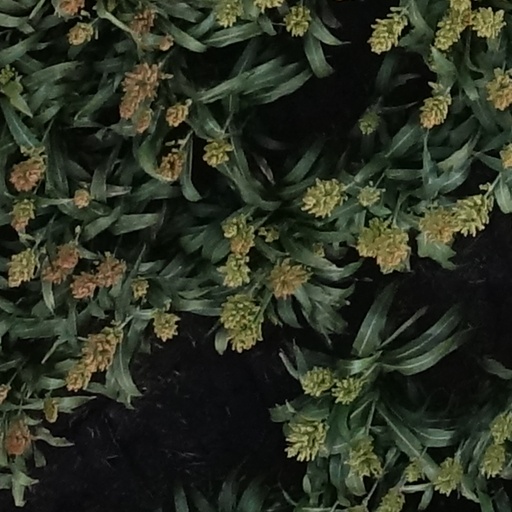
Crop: sorghum